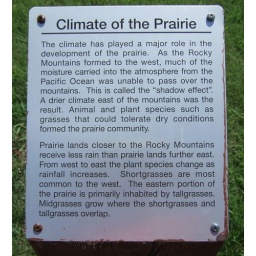
This sign will help explain the train I walked at a rest area in Kansas. All about the pairie.